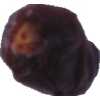
Label: dates